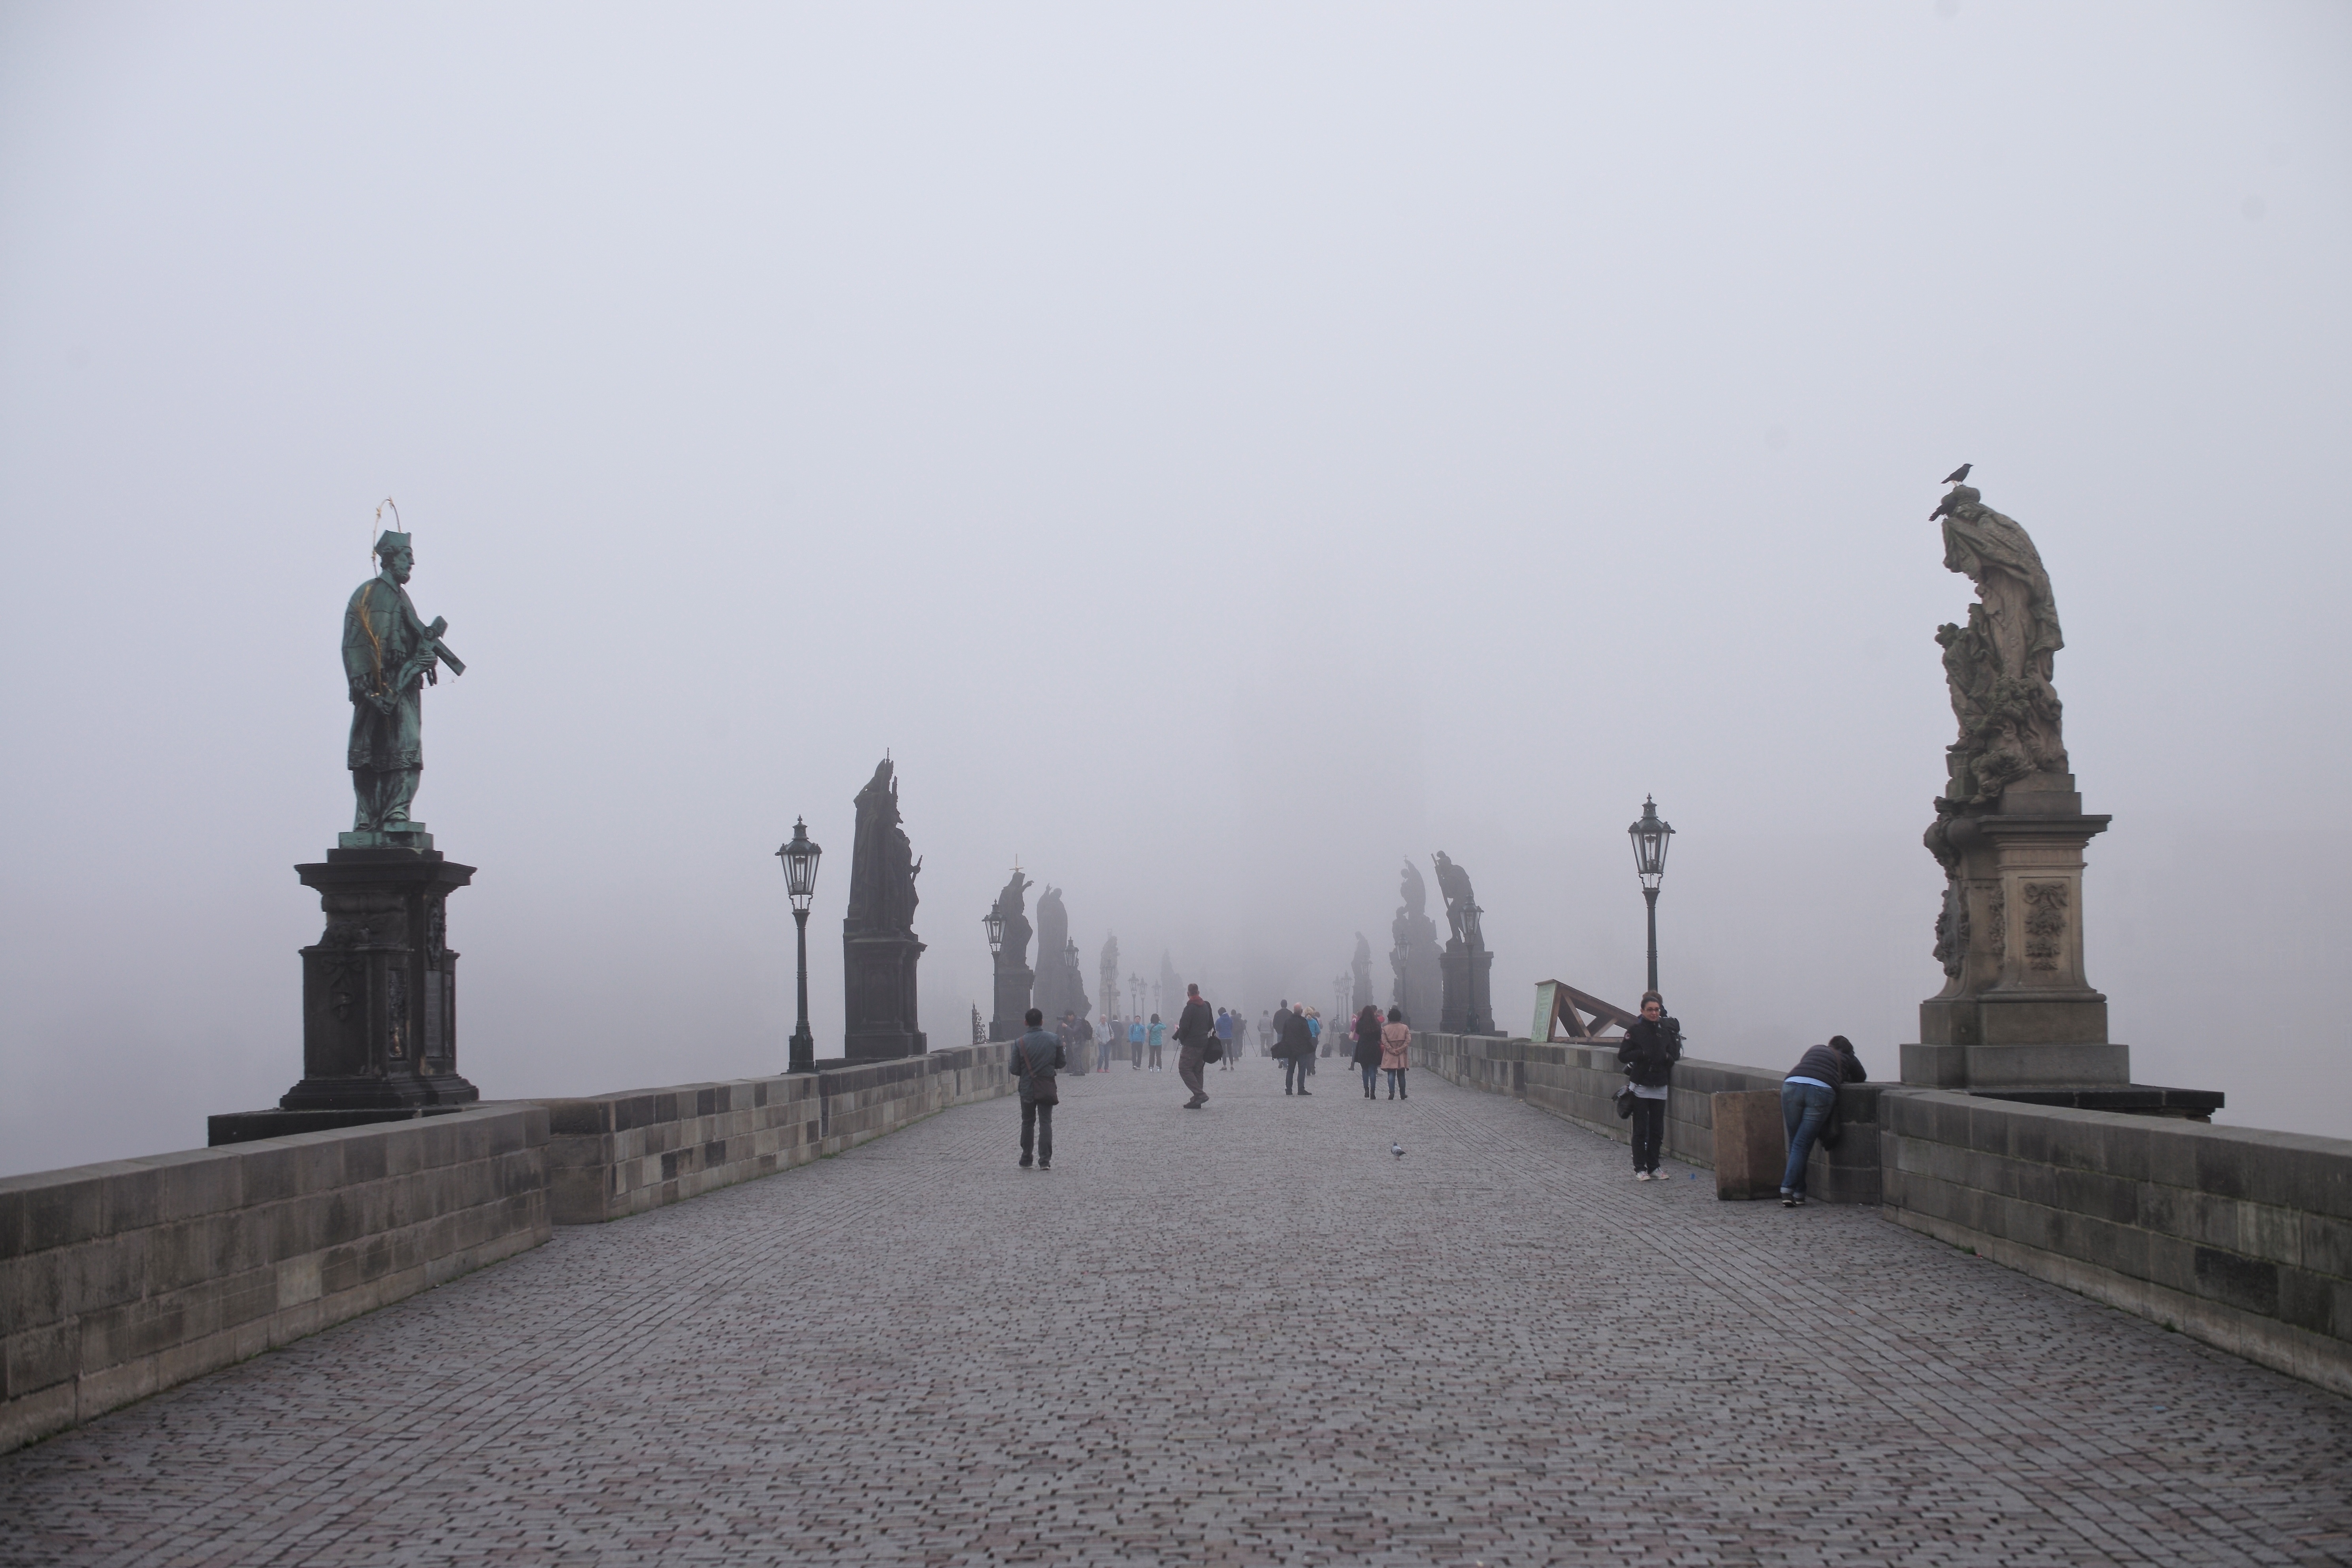
snow, winter, architecture, fog, mist, white, bridge, morning, fall, monument, travel, europe, statue, tower, autumn, weather, landmark, prague, tourism, gothic, memorial, m, temple, tourists, lanterns, statues, 50, milky, republic, leica, 240, summilux, karluv, most, charles, czech, cesko, praha, cobblestones, atmospheric phenomenon